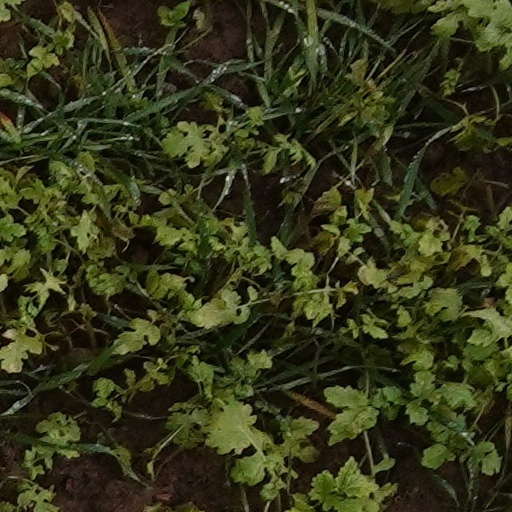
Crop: wheat